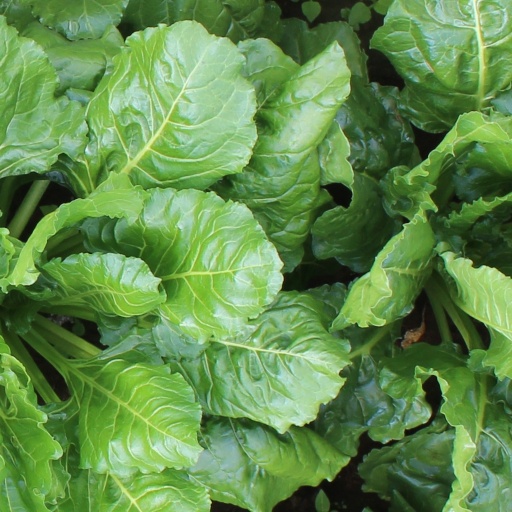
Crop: sugar beet